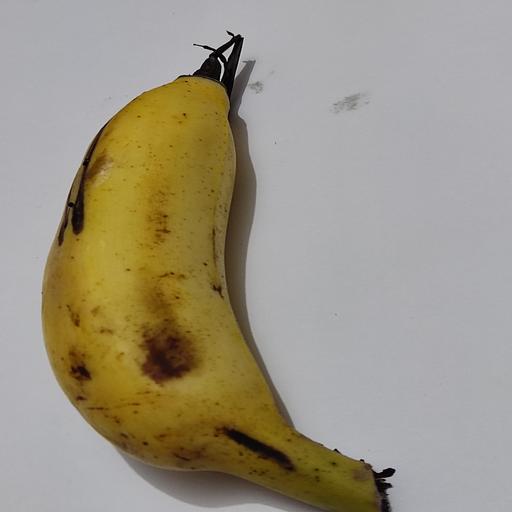
Crop type: Banana